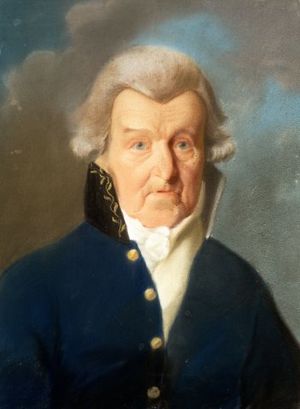
Johann Christoph Brotze
Johann Christoph Brotze var en tysk pædagog og etnograf.